George Washington (Mississippi politician)

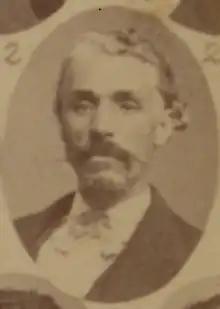

George Washington was an American state legislator in Mississippi. He represented Carroll County, Mississippi in the Mississippi House of Representatives in 1874 and 1875. He was documented as being "colored".